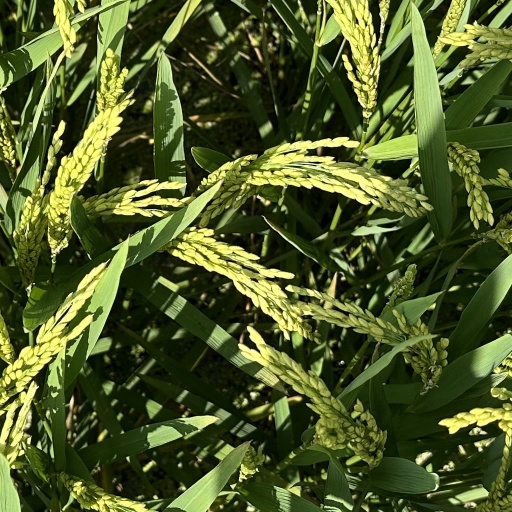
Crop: rice